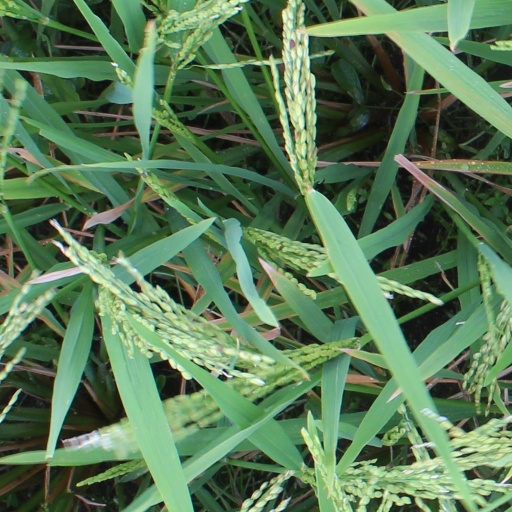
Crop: rice